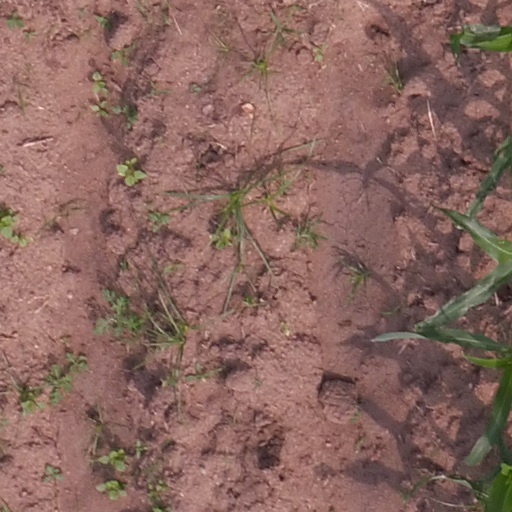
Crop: maize; corn